San Francisco congestion pricing

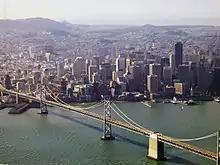
The San Francisco–Oakland Bay Bridge had congestion based-tolling from July 2010 until the policy's suspension in April 2020.

In July 2010 congestion pricing tolls was implemented at the San Francisco–Oakland Bay Bridge. The Bay Bridge congestion pricing scheme charged a toll from 5 a.m. to 10 a.m. and 3 p.m. to 7 p.m., from Monday through Friday. During weekends cars paid . Carpools before the implementation were initially exempted but then paid . The toll remained at the previous toll of at all other times on weekdays.